EMD SD70 series

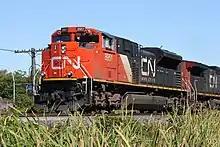
Canadian National SD70M-2 No. 8951

The SD70MAC is no longer produced due to EPA regulations, and was replaced by the SD70ACe in 2004. In total, 1,109 SD70MACs were produced, purchased by Burlington Northern (and its successor, BNSF), Conrail, CSX, Transportación Ferroviaria Mexicana (TFM; units now owned by Kansas City Southern Railway (KCS)), and the Alaska Railroad.